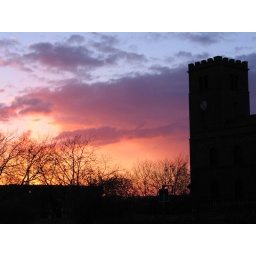
we were going to live in this clock tower